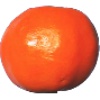
Label: clementine